Craven Bank

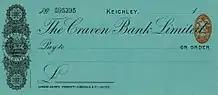
An early 20th-century cheque issued by the Keighley branch, showing the Craven Heifer emblem adopted by the bank

The bank was based in Settle and early banknotes issued by the bank incorporated a picture of Castlebergh, the hill that overlooks Settle but in the early nineteenth century the bank adopted the Craven Heifer as its emblem and its appearance on the note and cheques issued by the bank, the bank's notes were colloquially referred to as ""the notes wi' the cow on"".